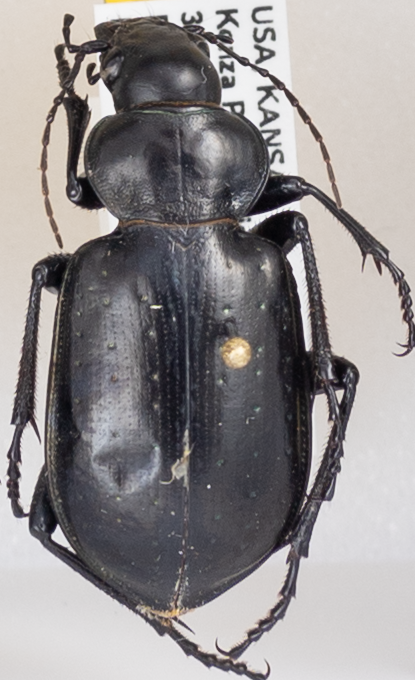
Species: Calosoma affine
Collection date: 2019-08-28
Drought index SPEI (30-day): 2.09
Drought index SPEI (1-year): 1.69
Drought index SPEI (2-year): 0.8